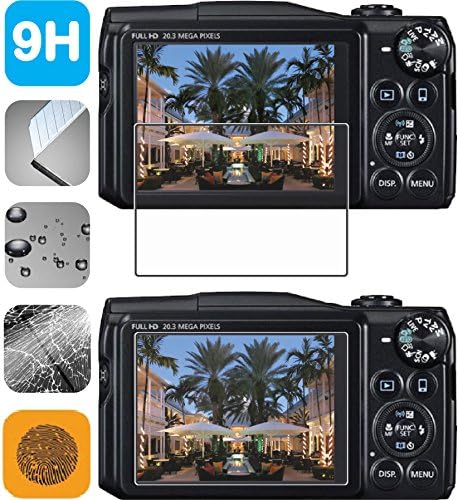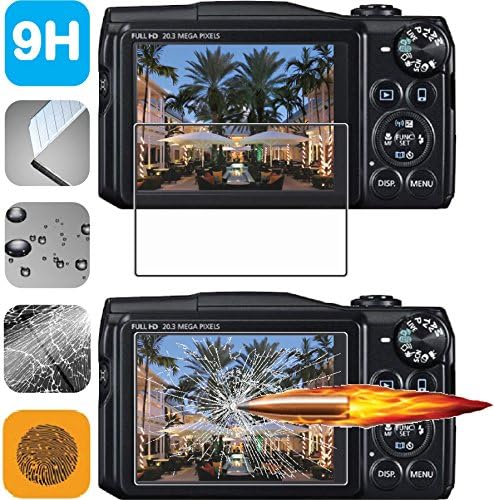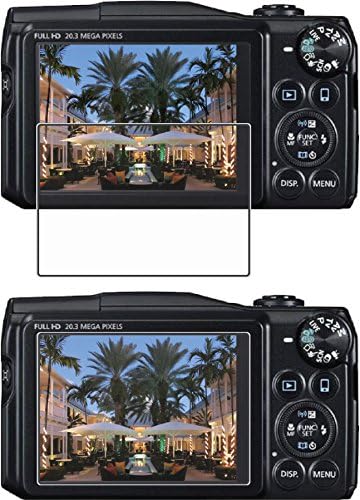
Guarmor Premium HD Tempered Glass LCD Screen Protector Guard for Canon PowerShot SX600 SX610 SX700 SX710 HS Digital Camera
Category: Camera & Photo
GUARMOR PREMIUM TEMPERED GLASS SCREEN PROTECTOR   Real Tempered Glass  Made with transparent glass that has undergone specialized tempered-glass treatment, with an industry leading hardness of 9H, just below diamond with a hardness of 10H. Provides super high definition clarity.   Rounded Edge  2.5D rounded edge designed to provide the smooth and naked screen experience as well as improved chip-resistance.   Oleophobic Coating  Prevents excessive fingerprinting and oil stains, and makes the film easy to clean.   Silicone Bubble-free Adhesive  Adheres to the phone's screen without any gaps or bubbles, leaving the touch sensitivity unaffected.   Anti-shatter Film  Made to protect you and your phone - if it does break, the tempered glass breaks into small pieces that stick together, making it safer for users.   COMPATIBILITY: Canon PowerShot SX600 SX610 SX700 SX710 HS
Features: GuarmorShield Tempered Glass screen protector for Canon PowerShot SX600 SX610 SX700 SX710 HS Digital Camera | Real Tempered Glass: Made with transparent glass that has undergone specialized treatment to industry leading hardness of 9H, Provides super high definition clarity with Maximum protection (9H) from scratches to high impact drops. | 2.5D Rounded Edge: 2.5D rounded edge designed to provide smooth and naked screen experience. | Silicone bubble-free adhesive: Adheres to the screen without any gaps or bubbles, leaving the touch sensitivity unaffected. | Oleophobic Coating: The protector has an oleophobic coating that will reduce fingerprints and other contaminants and makes the screen easy to clean.